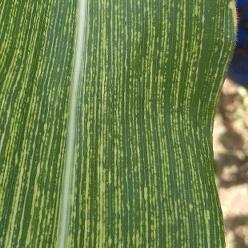
Crop: Maize
Condition: stripe-d